Religion in Greenland

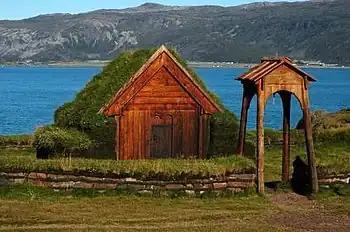
21st-century reproduction of Thjodhild's church at Brattahlíð, the first church in the Americas

Lutheranism, mostly represented by the Church of Denmark, is the predominant religious category within Christianity, followed by small communities of Baptists, Mormons, Roman Catholics, Jehovah's Witnesses, Seventh-day Adventists, Presbyterians, Calvinists, Evangelists, and Orthodox Christians.